Robert Samuel Maclay

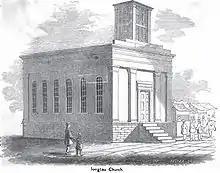

In their first years in China the Mission was slow in progress, faced with strong enmity and plagued with health problems. For ten years after the arrival of the first Methodists to Fuzhou, not a single convert was won. And of the twelve missionaries that had been sent before 1851 only the Maclays remained in the field by 1854; others had either died or returned to America. While the first years were primarily preparatory, significant achievements were made, however, in the educational work. By May 1849, three days schools for boys were founded, each with an attendance of twenty pupils. In December 1850, Mrs. Maclay opened the first mission school for girls, which employed a native teacher to teacher lessons in reading, writing, singing, geography, and arithmetic, by incorporating Bible stories, Christian doctrines and hymns. These schools were successful not only in providing education, but also in improving the relationship between the Chinese and the Methodist missionaries.